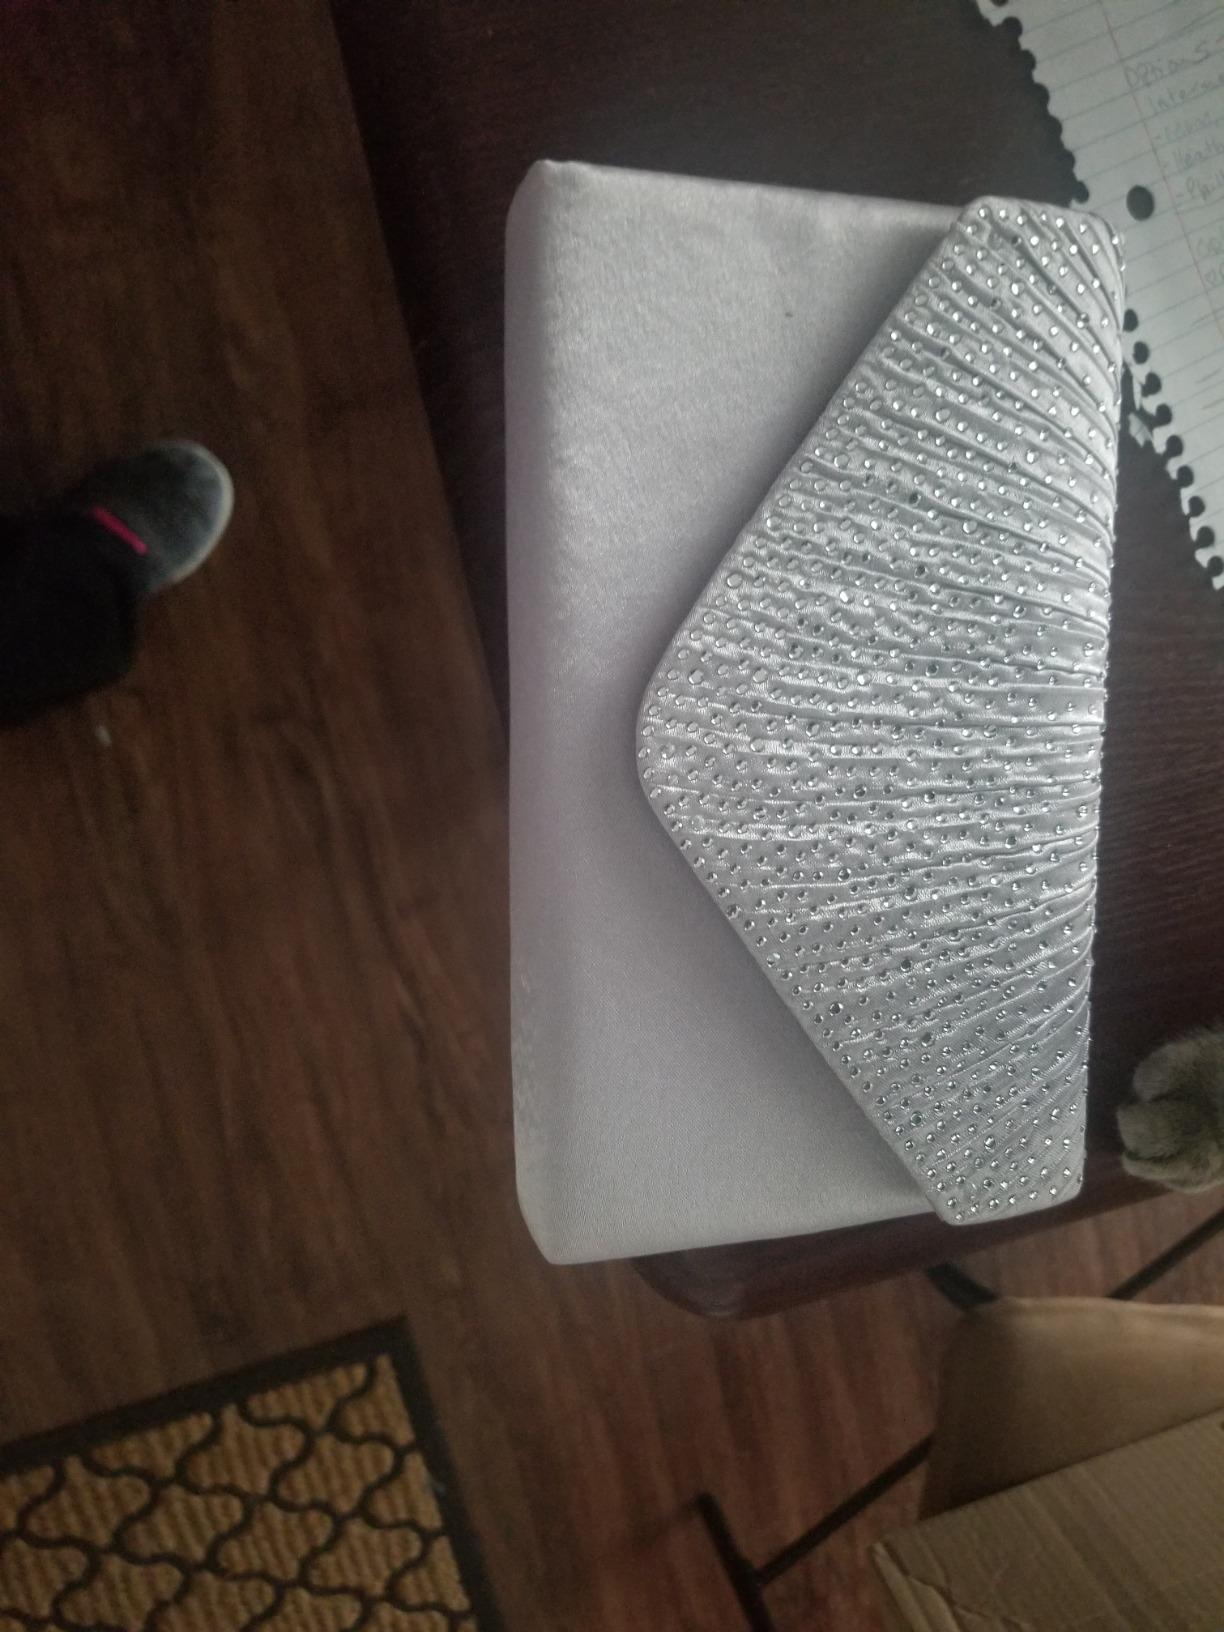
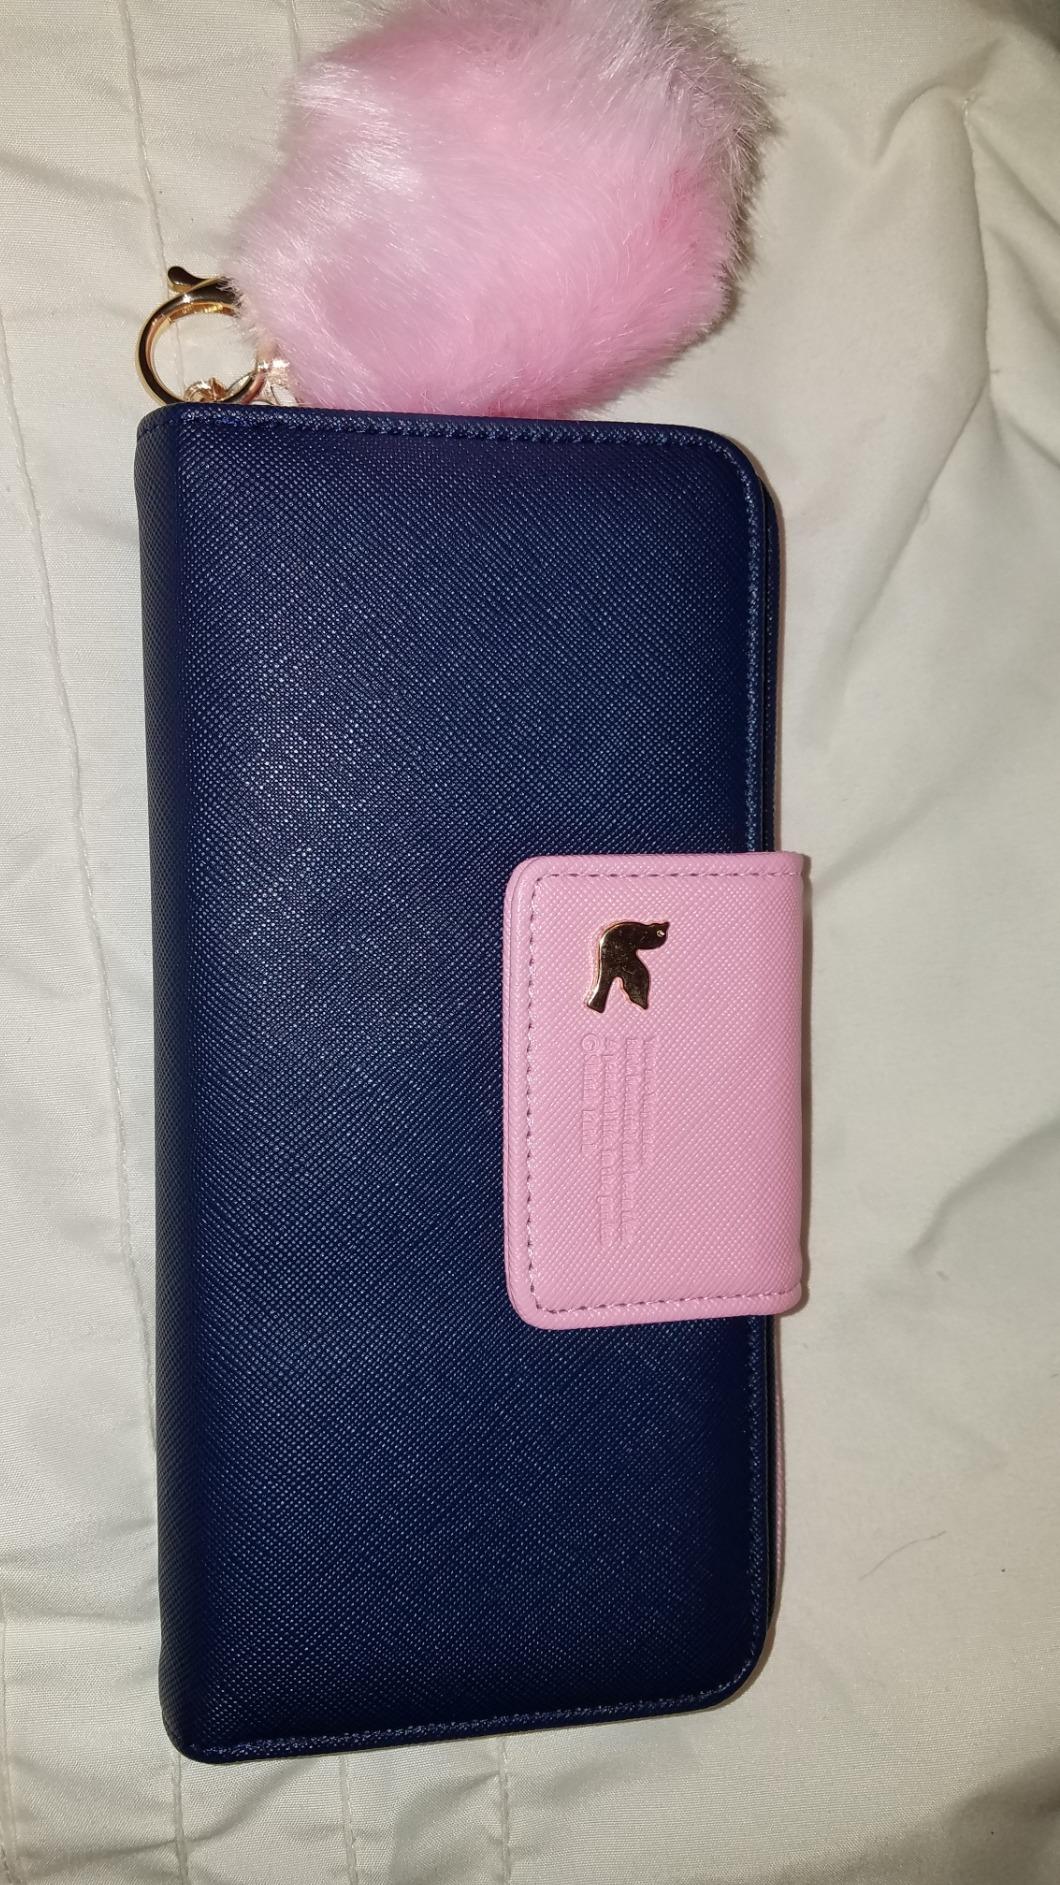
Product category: accessories_handbag
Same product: no